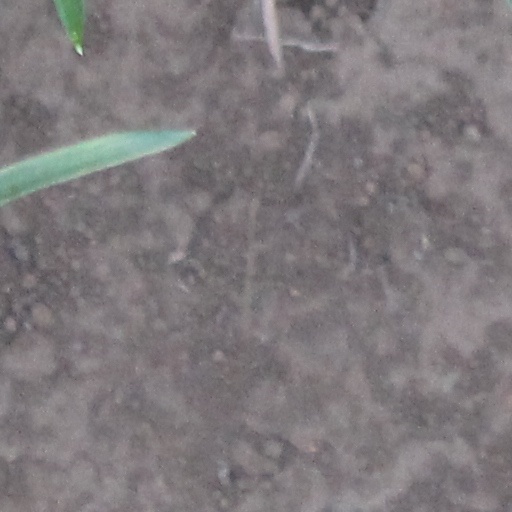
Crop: wheat